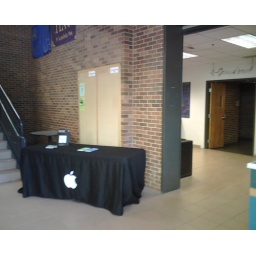
There's a table of Apple stuff run by the campus bookstore's computer department guy. Fortunately I see no iPhones.